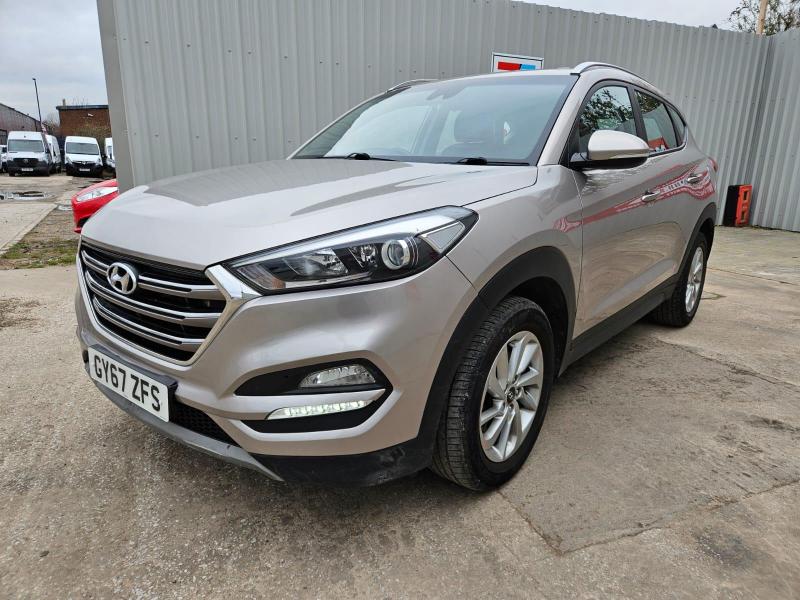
Aucun dommage détecté.
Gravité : aucun